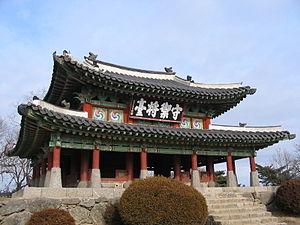
Cet article recense les sites inscrits au patrimoine mondial en Corée du Sud.